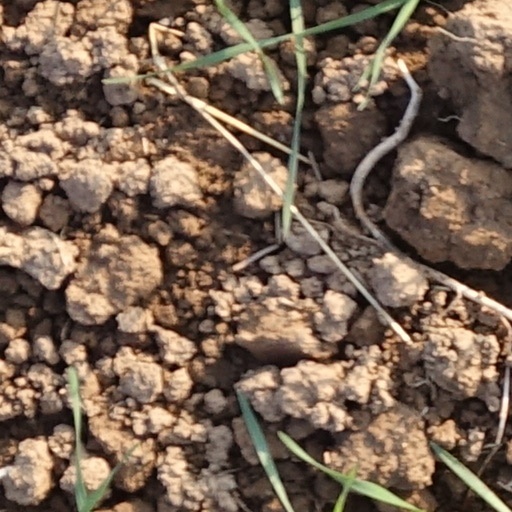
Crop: wheat